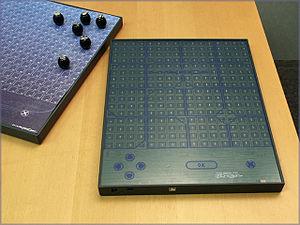
Photo montrant deux prototypes de plateaux interactifs Majook avec six phicones (objets communicants)
Majook est une plate-forme interactive à objets communicants.